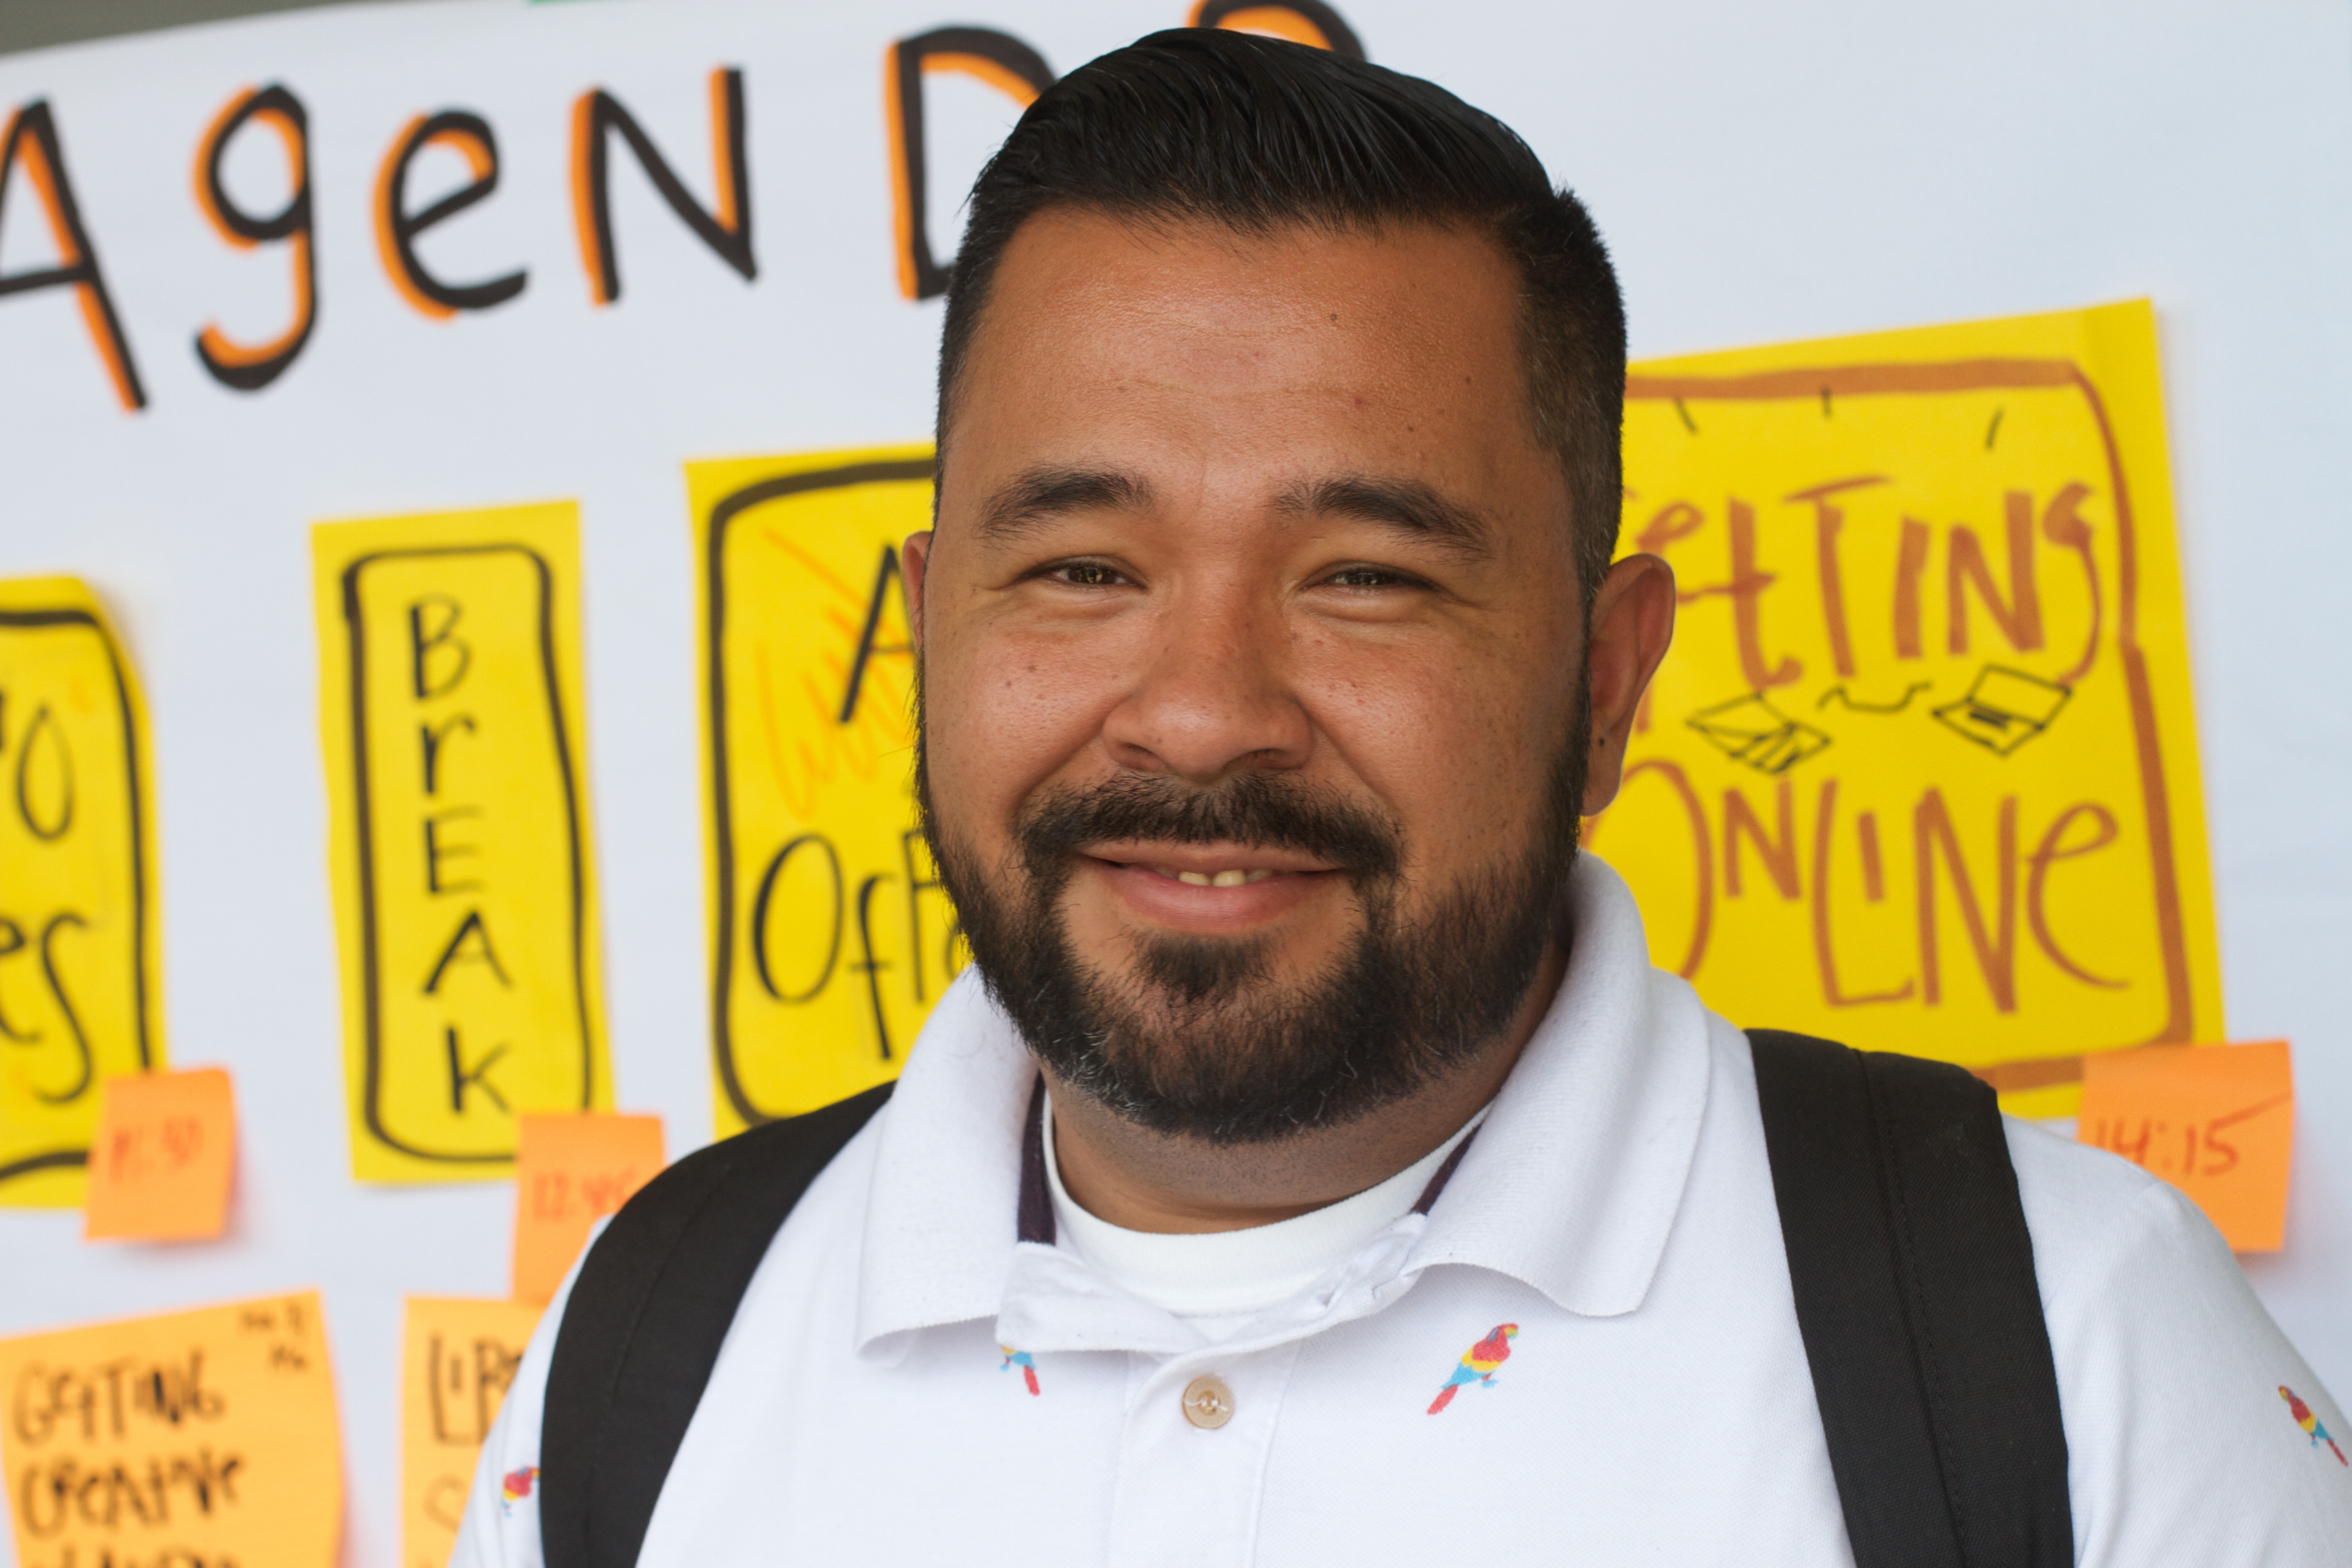
person, udgagora